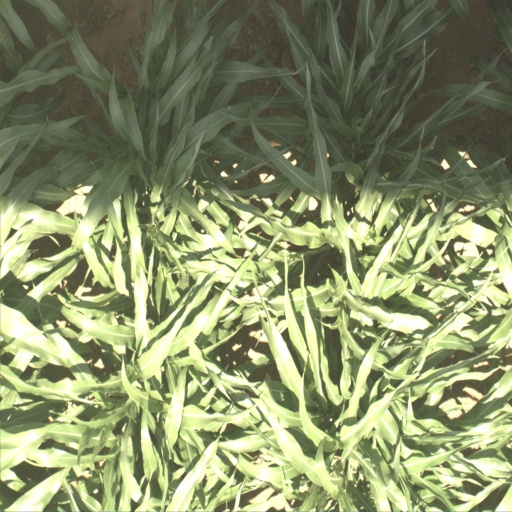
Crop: sorghum